Detroit Historical Museum

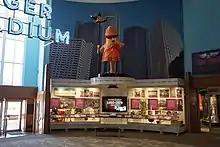
Allesee Gallery of Culture

By the 1990s, the Museum rode a wave of success. In 1993, the Detroit Historical Society raised nearly $4 million for exhibits, educational programs and an endowment fund for the Museum. A new permanent exhibit, made possible by the success of the campaign, opened in 1995 – The Motor City Exhibition. This exhibit traces Detroit's development into the Automobile Capital of the World and includes an operating assembly line with a two-story body drop from the General Motors Cadillac Division Clark Street Plant. In 1998, the Museum opened another permanent exhibition, Frontiers to Factories: Detroiters at Work 1701–1901. This exhibit depicts the city's first two hundred years, as it grew from a French fur trading post to a major industrial center.